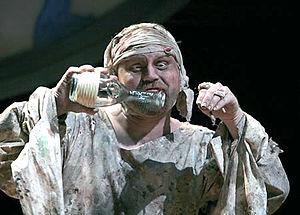
Un ami imaginaire est une manifestation psychologique dans laquelle une amitié ou autre relation interpersonnelle prend place dans l'imagination plutôt que dans la réalité. Les amis imaginaires sont des personnages fictifs créés pour des jeux de rôle. Ces personnages ont un comportement et une personnalité attribués par l'individu qui les imagine. Ils peuvent lui paraître réels mais n'existent pas en réalité. Les premières études menées sur les amis imaginaires sembleraient remonter aux années 1890.